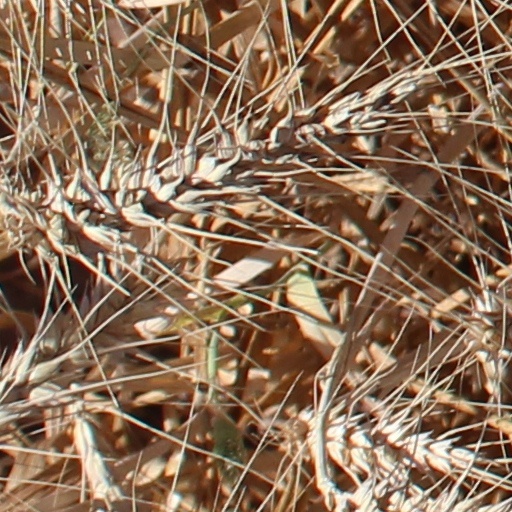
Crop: wheat